Ludwig Beck

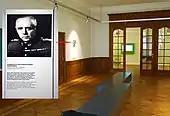
Site of Beck's suicide attempt in the Bendlerblock office in which Valkyrie was planned.

As Chief of the General Staff, Beck lived in a modest home in the Lichterfelde suburb of Berlin, and worked normally from 09:00 to 19:00 every day. In that role, Beck was widely respected for his intelligence and work ethic but was often criticised by other officers for being too interested in administrative details. In 1934, Beck wrote a lengthy covering letter to a long report on the British Army armour manoeuvres as a way of encouraging interest in armoured warfare. In Beck's view of the General Staff's role, the War Minister served in a mere administrative function, and the Chief of the General Staff should have been able to advise the Reich leadership directly. His views led to conflicts with War Minister Field Marshal Werner von Blomberg, who resented Beck's efforts to diminish his powers.